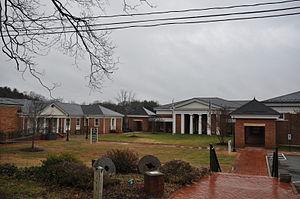
La census-designated place américaine de Palmyra est le siège du comté de Fluvanna, dans l’État de Virginie. Lors du recensement de 2010, sa population s’élevait à 104 habitants.